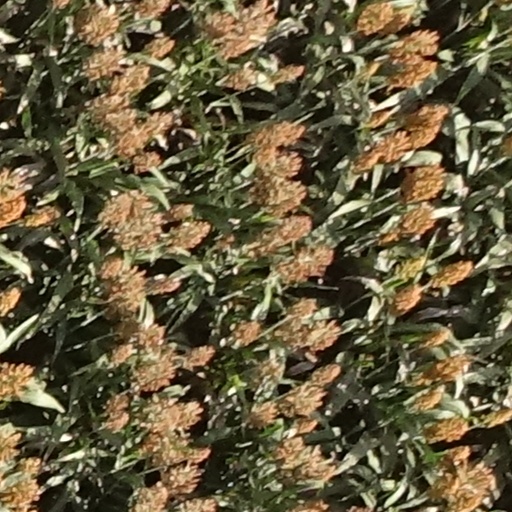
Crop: sorghum